Mariano Araneta

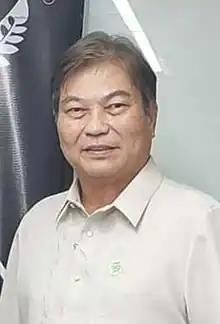
Araneta in 2023

Mariano "Nonong" V. Araneta, Jr. (born November 9, 1954) is a Filipino sports executive, businessman and retired footballer. Araneta formerly played for the Philippines national football team. He was the president of the Philippine Football Federation (PFF) from 2010 to 2023 and is currently a member of the FIFA Council since May 2017.